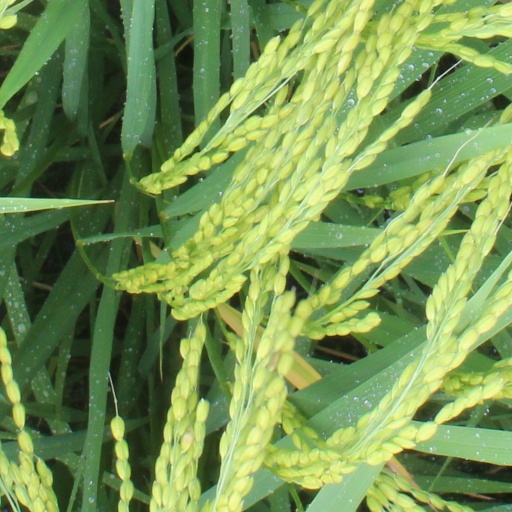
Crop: rice